Philadelphia

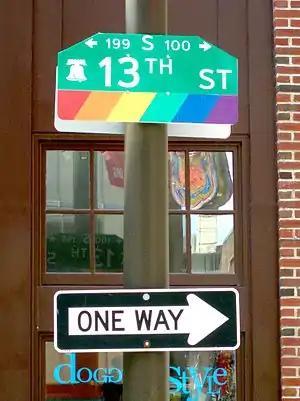
A Gayborhood street sign near Washington Square

, the city's total park space, including municipal, state, and federal parks in the city, amounts to . Philadelphia's largest park is Fairmount Park, which includes the Philadelphia Zoo and encompasses of the total parkland. Fairmount Park's adjacent Wissahickon Valley Park contains . Fairmount Park, when combined with Wissahickon Valley Park, is one of the largest contiguous urban park areas in the U.S. The two parks, along with the Colonial Revival, Georgian and Federal-style mansions in them, have been listed as one entity on the National Register of Historic Places since 1972.